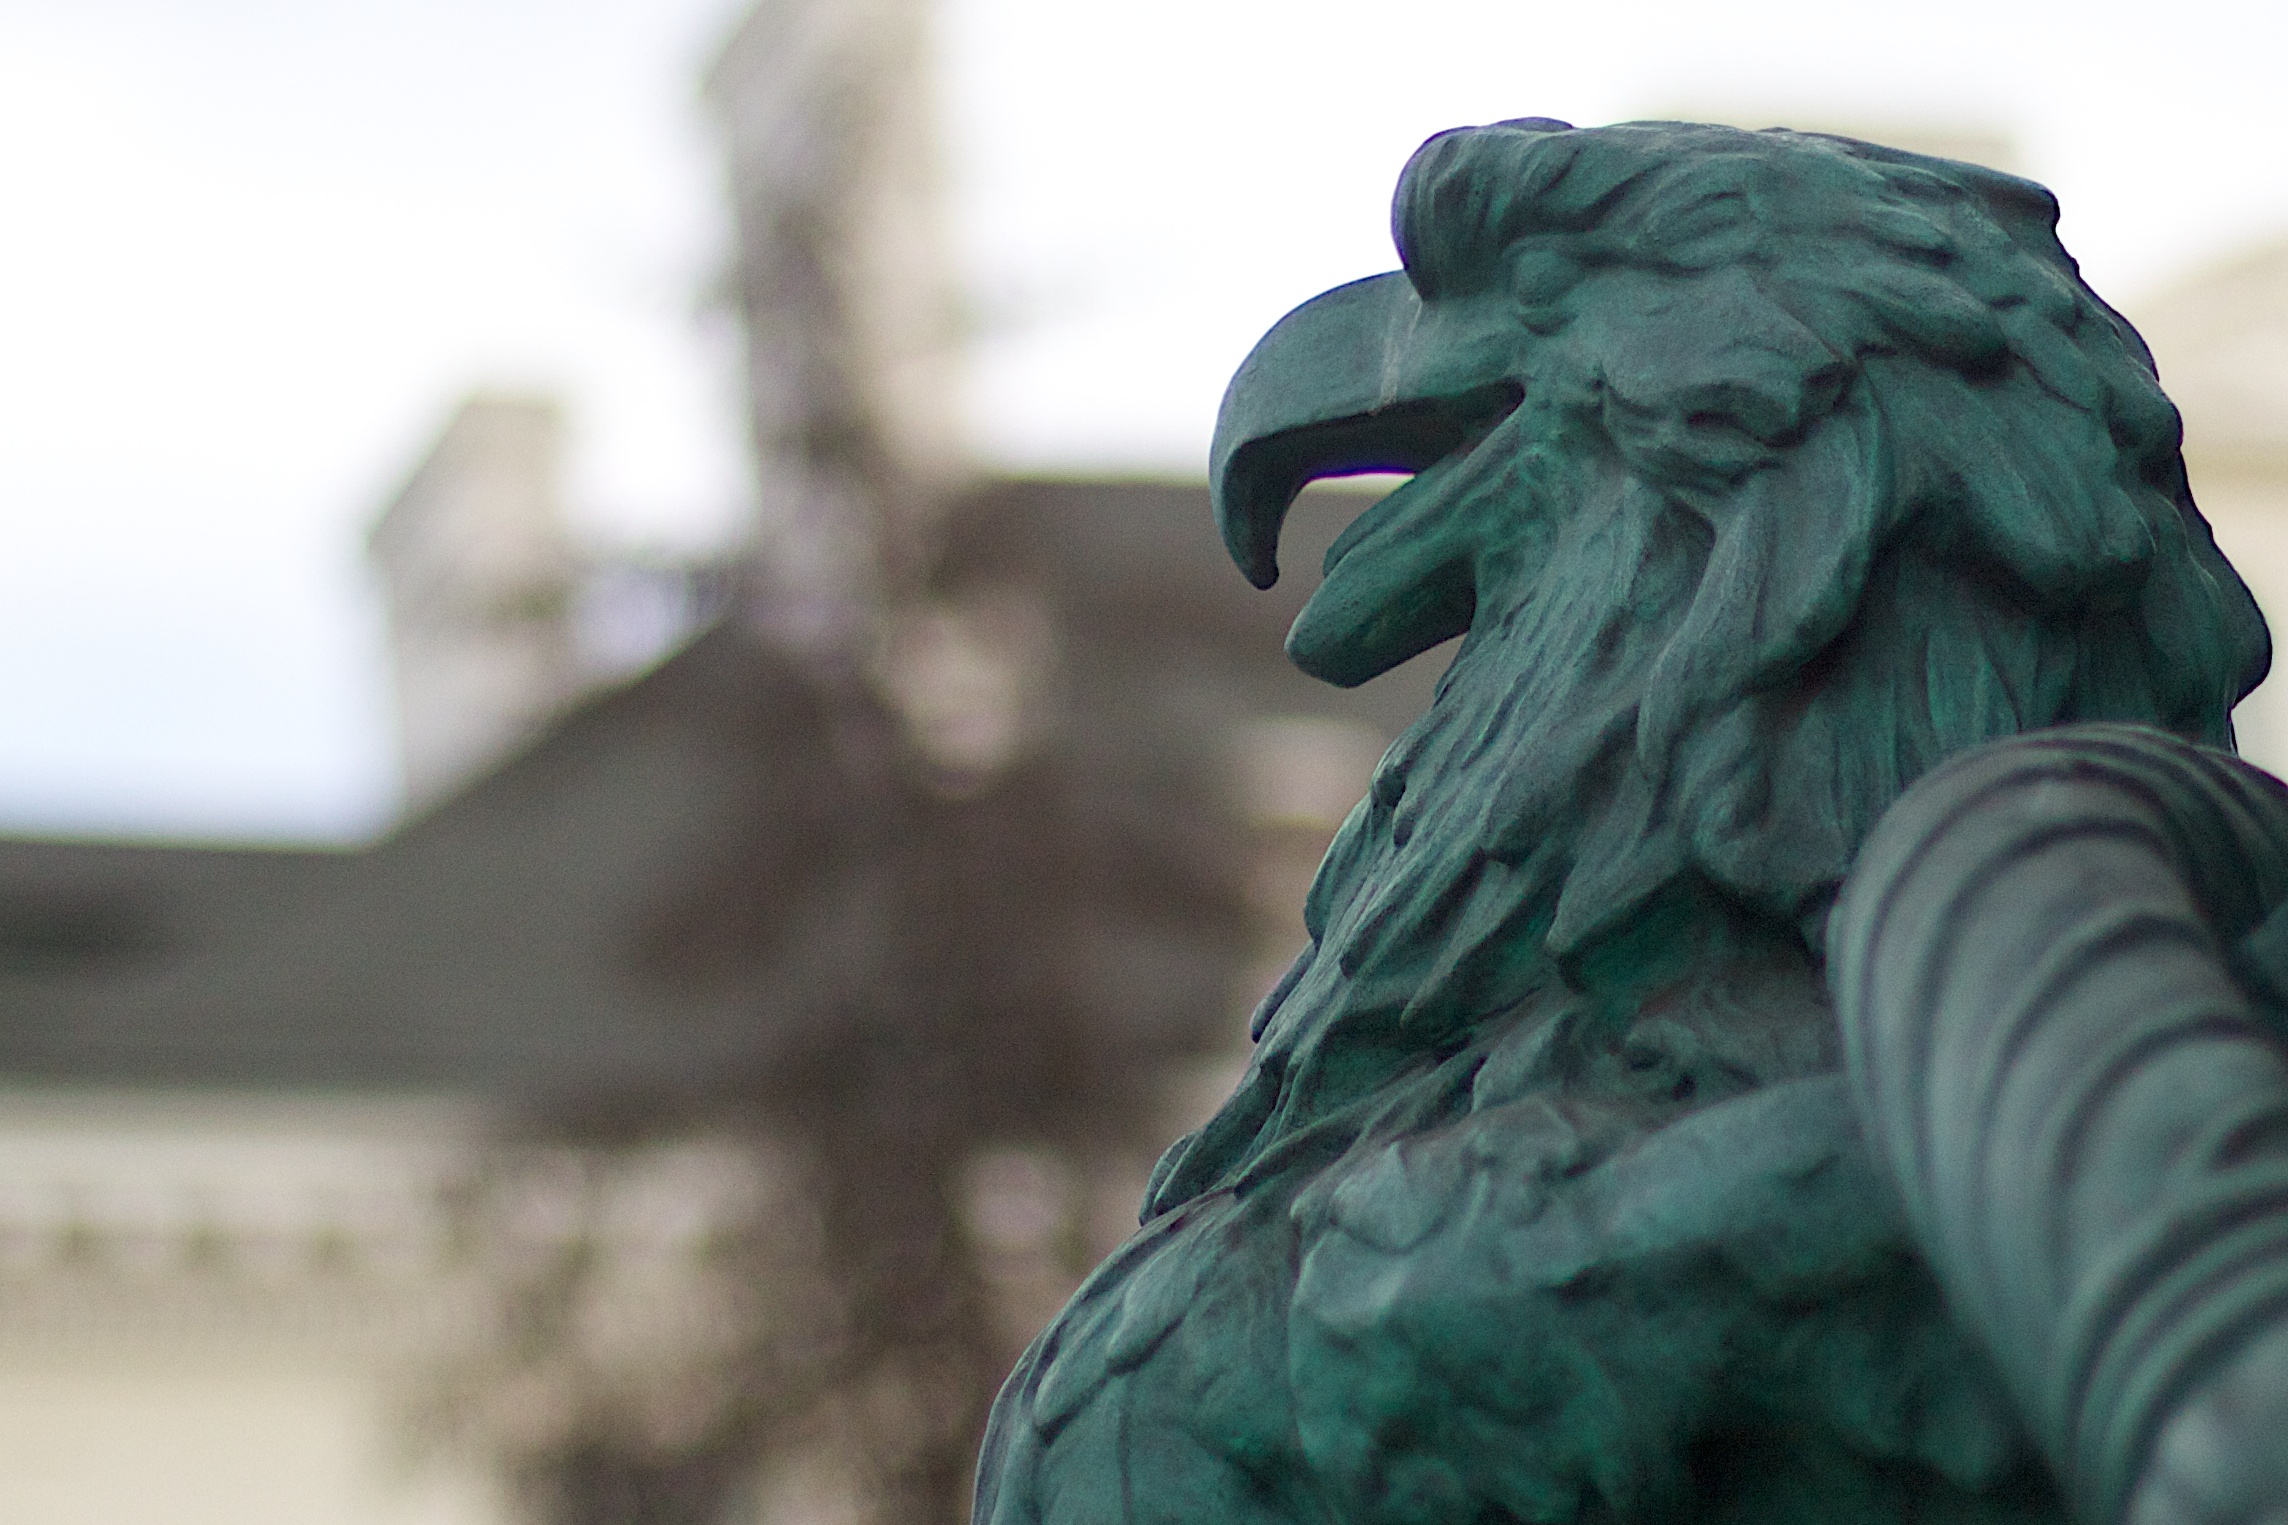
monument, statue, green, color, blue, close up, sculpture, art